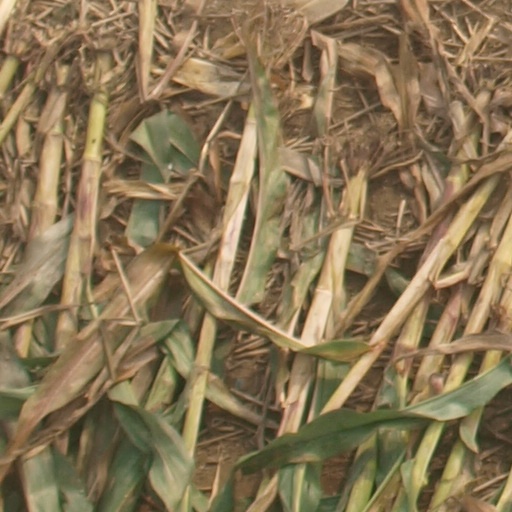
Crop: maize; corn